Somen Debnath

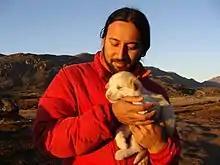
Debnath in 2011

Somen Debnath (Bengali: সোমেন দেবনাথ) (born 8 May 1983) is an Indian activist for HIV/AIDS awareness. He has travelled around the world on bicycle with the purpose to promote a program entitled "Around the World on Bicycle Tour for HIV/AIDS Awareness and Seminars on Indian Culture 2004-2020".